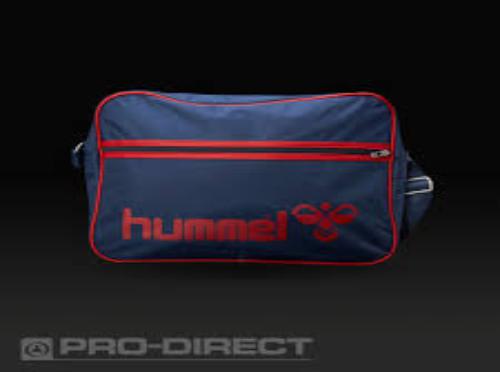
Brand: Hummel-2
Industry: Clothes